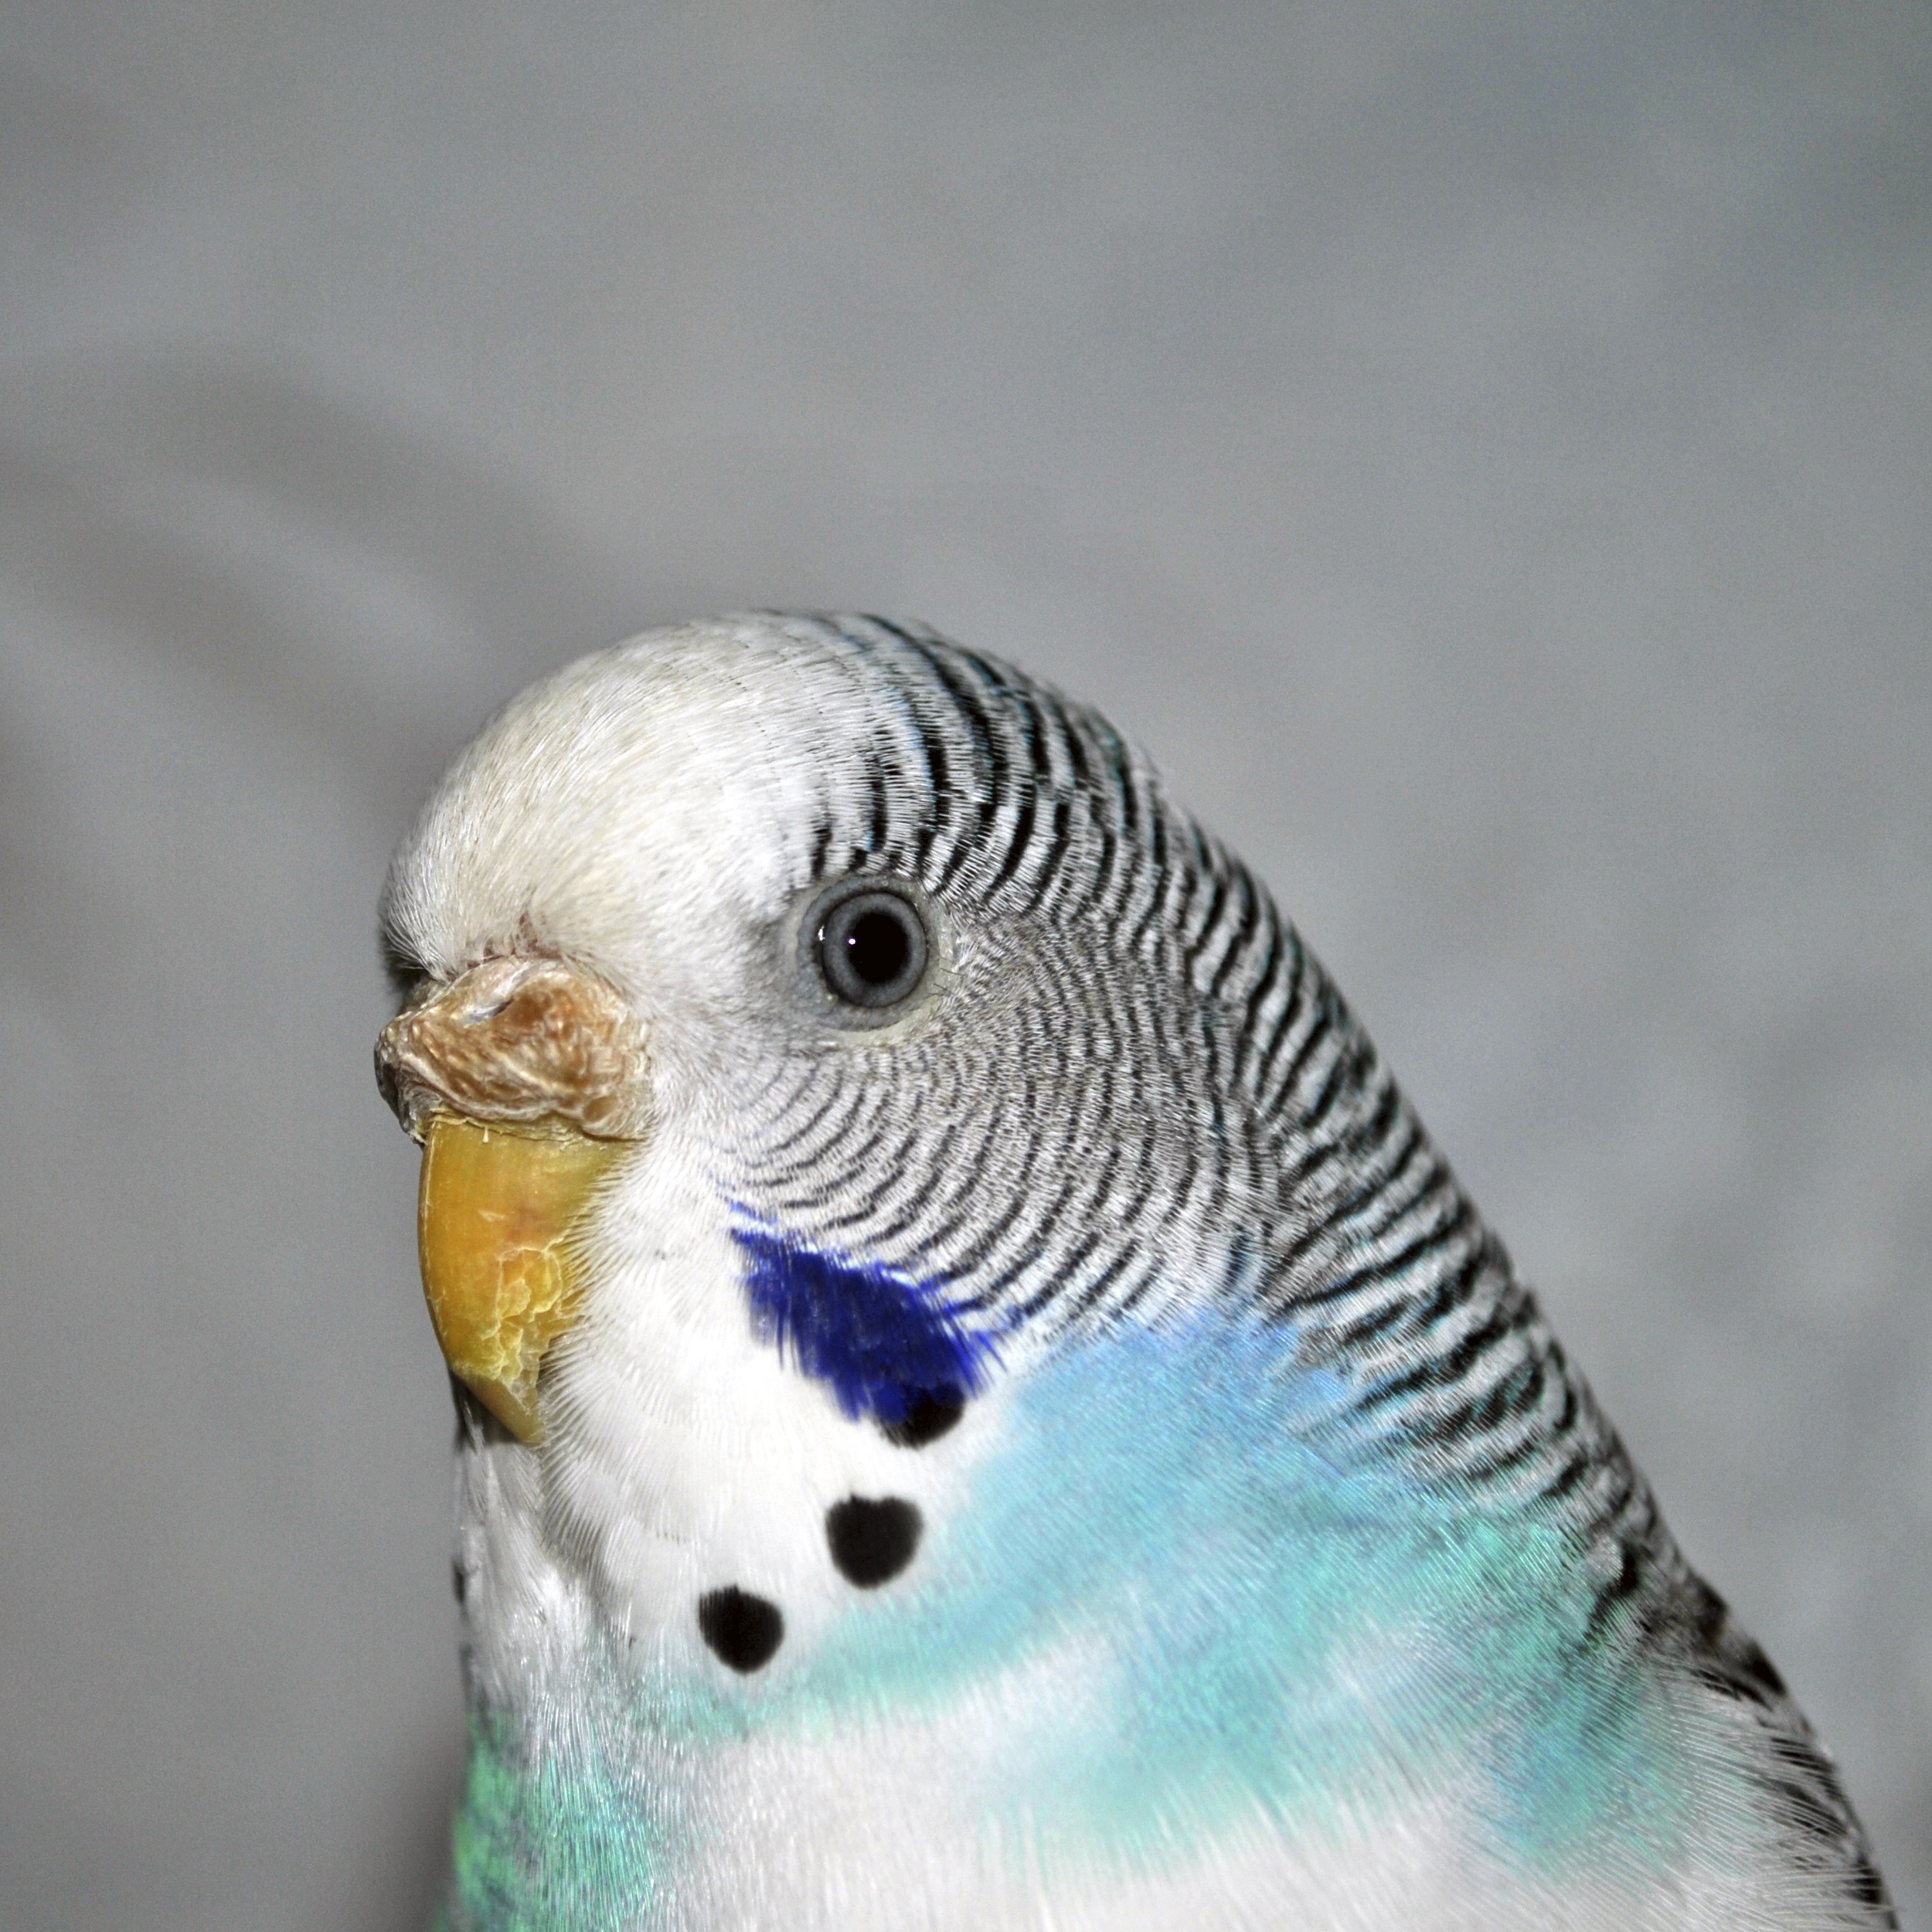
bird, wing, beak, macro, closeup, fauna, close up, background, vertebrate, parrot, parakeet, wavy, the blurred, common pet parakeet